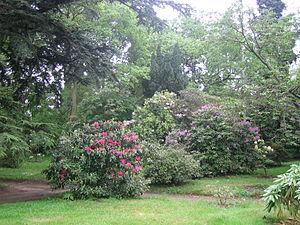
Cedrus brevifolia, Rhododendron,
L'arboretum Vilmorin et ses bâtiments, situé à Verrières-le-Buisson, ancien relais de chasse de Louis XIV, ont été acquis par Philippe André de Vilmorin en 1815. Le choix de ce lieu a été réalisé tout spécialement pour la qualité de ses sols et sa proximité de Paris.